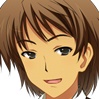
Portrait style: Anime Portrait